Charmian Carr

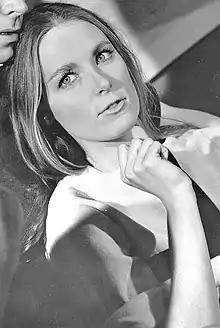
Carr in "Evening Primrose" (1966)

Charmian Carr (born Charmian Anne Farnon; December 27, 1942 – September 17, 2016) was an American actress best known for her role as Liesl, the eldest von Trapp daughter in the 1965 film version of "The Sound of Music".